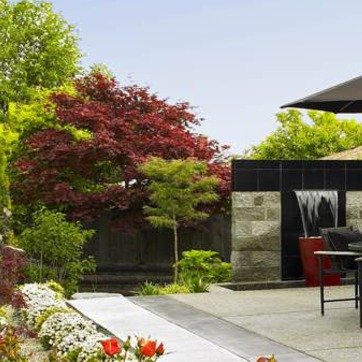
Material: foliage